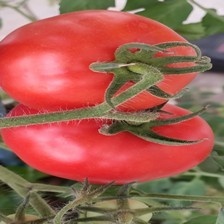
Label: tomato